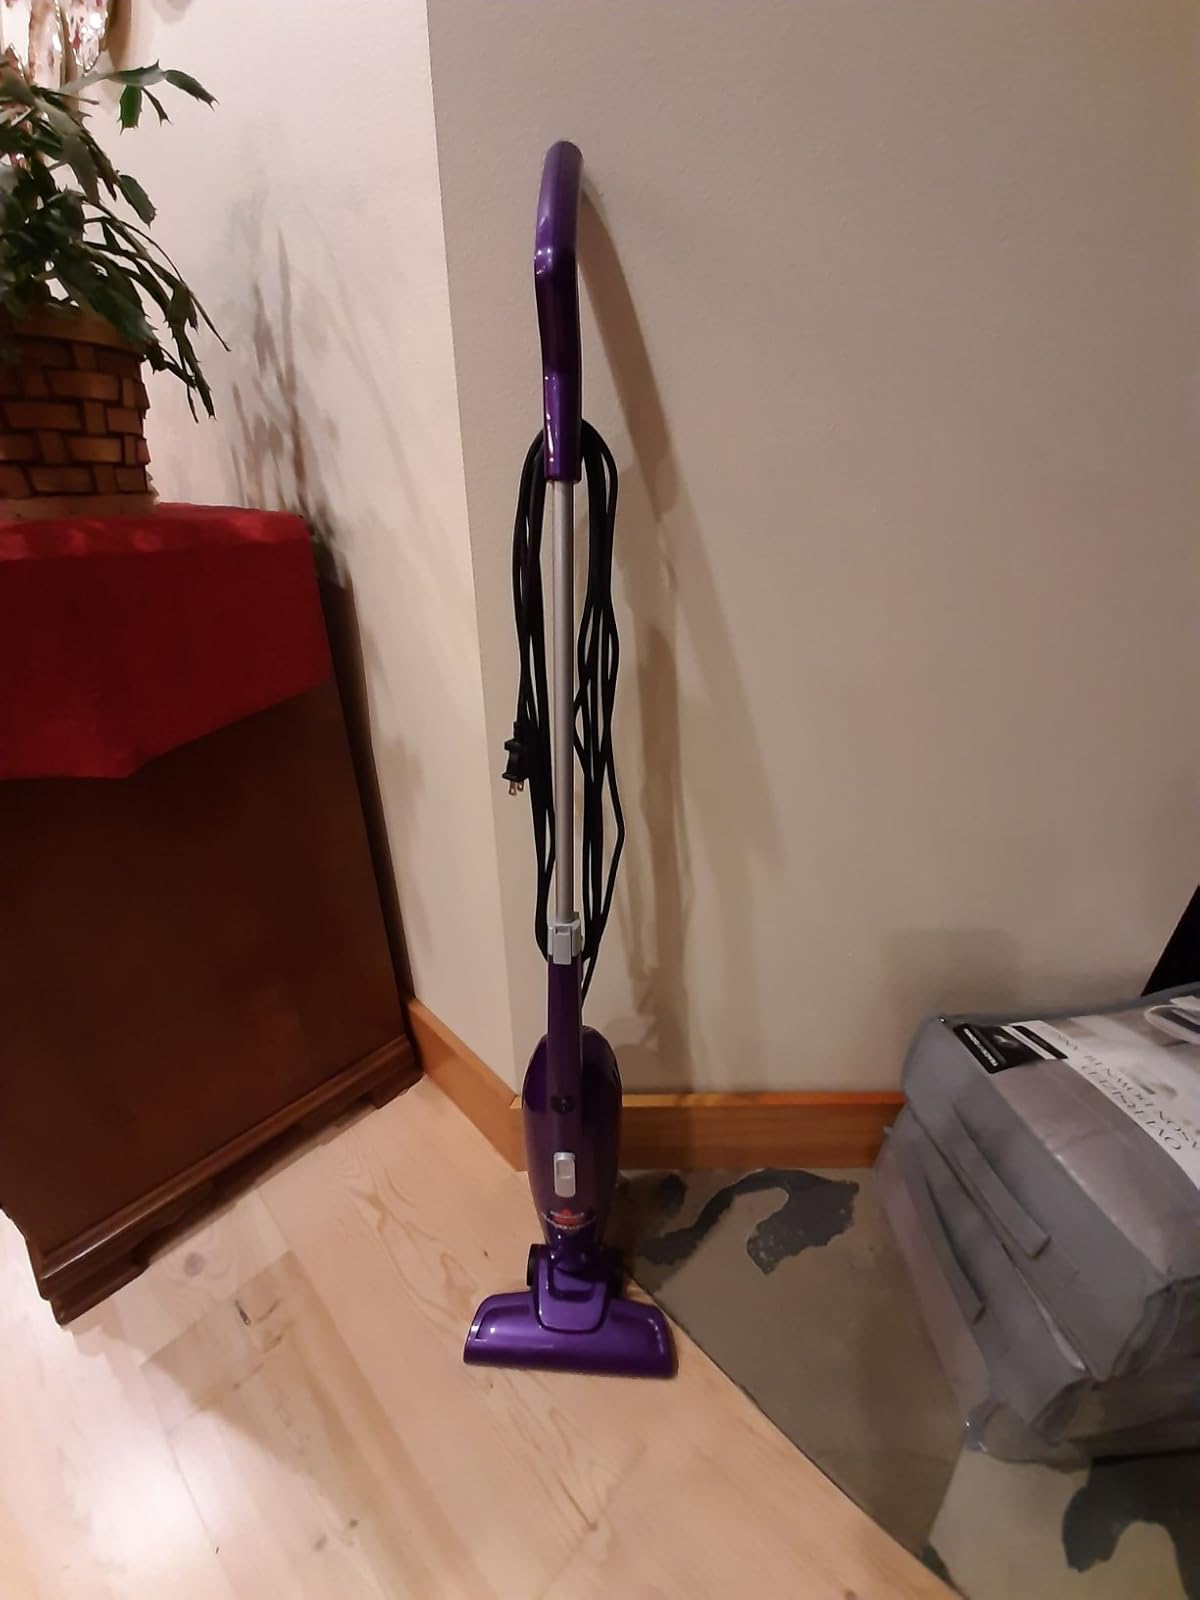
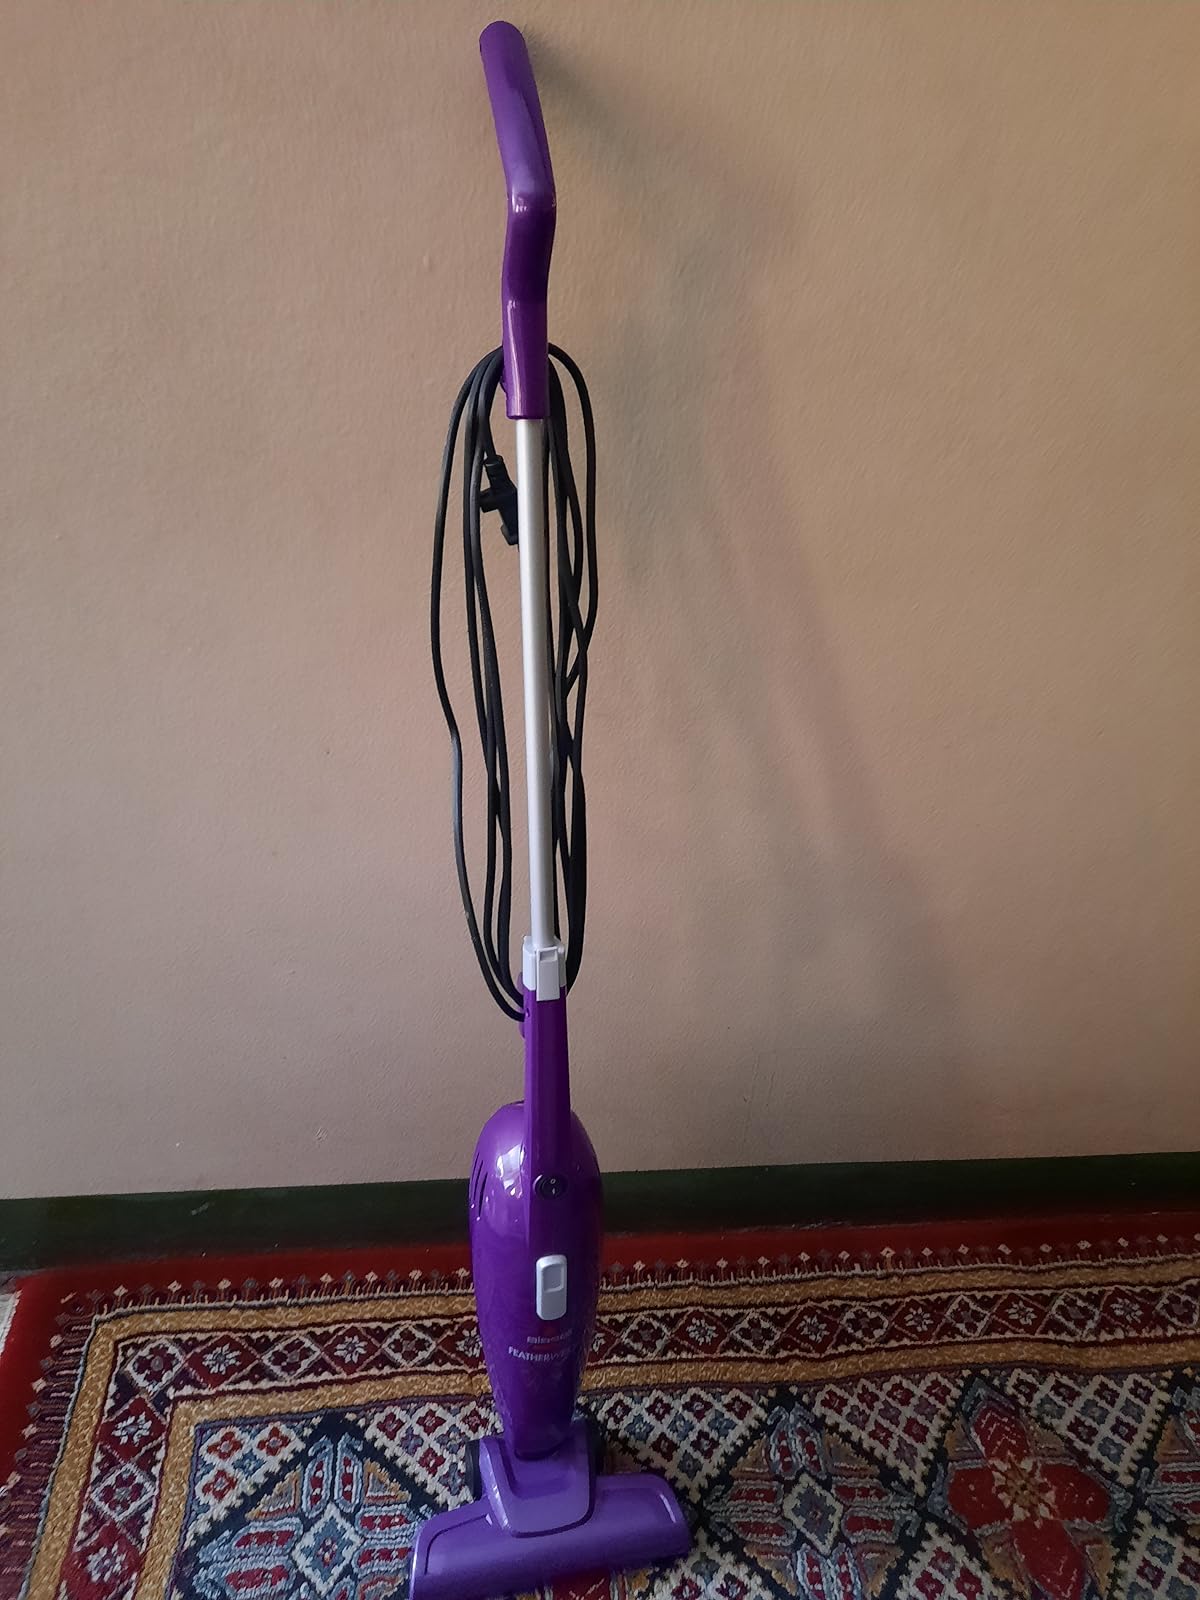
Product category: items_vacuum
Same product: yes